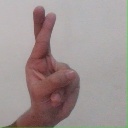
अक्षर: र